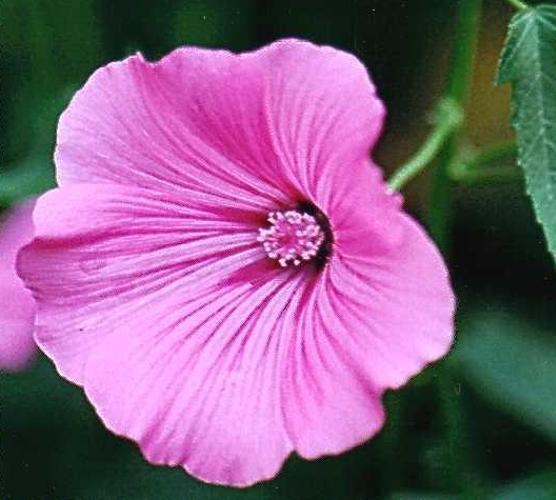
Label: tree mallow